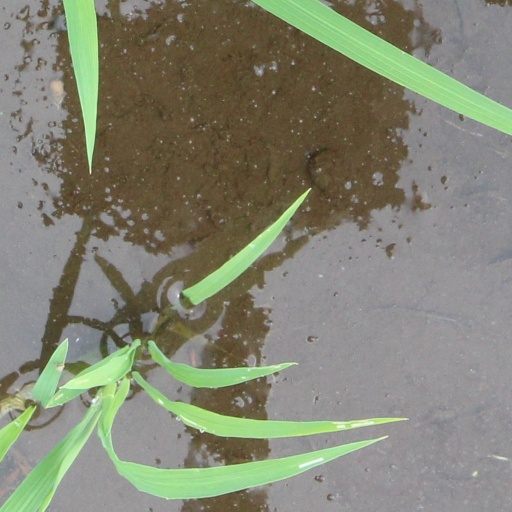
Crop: rice